Question: What color is the bird?
Tambaya: Wani launi ne tsuntsun?
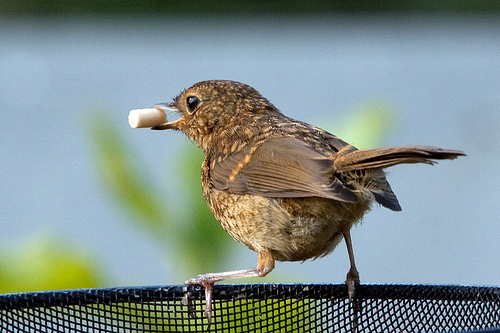
Answer: Brown.
Amsa: Ruwan kasa.